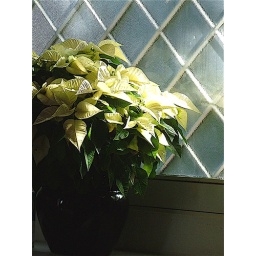
Some lovely white poinsettias in a window at the Information Center in the Smithsonian Institution's Castle headquarters, Washington, DC.